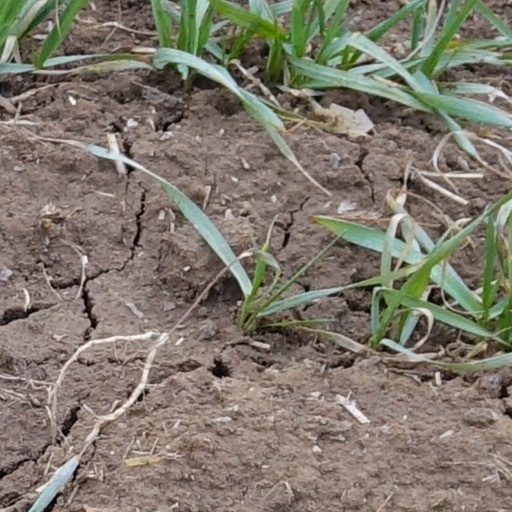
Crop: wheat